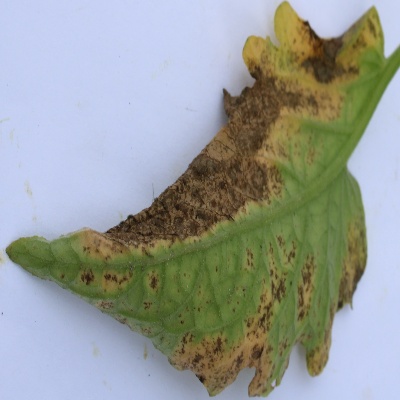
Crop: Tomato
Condition: verticulium wilt